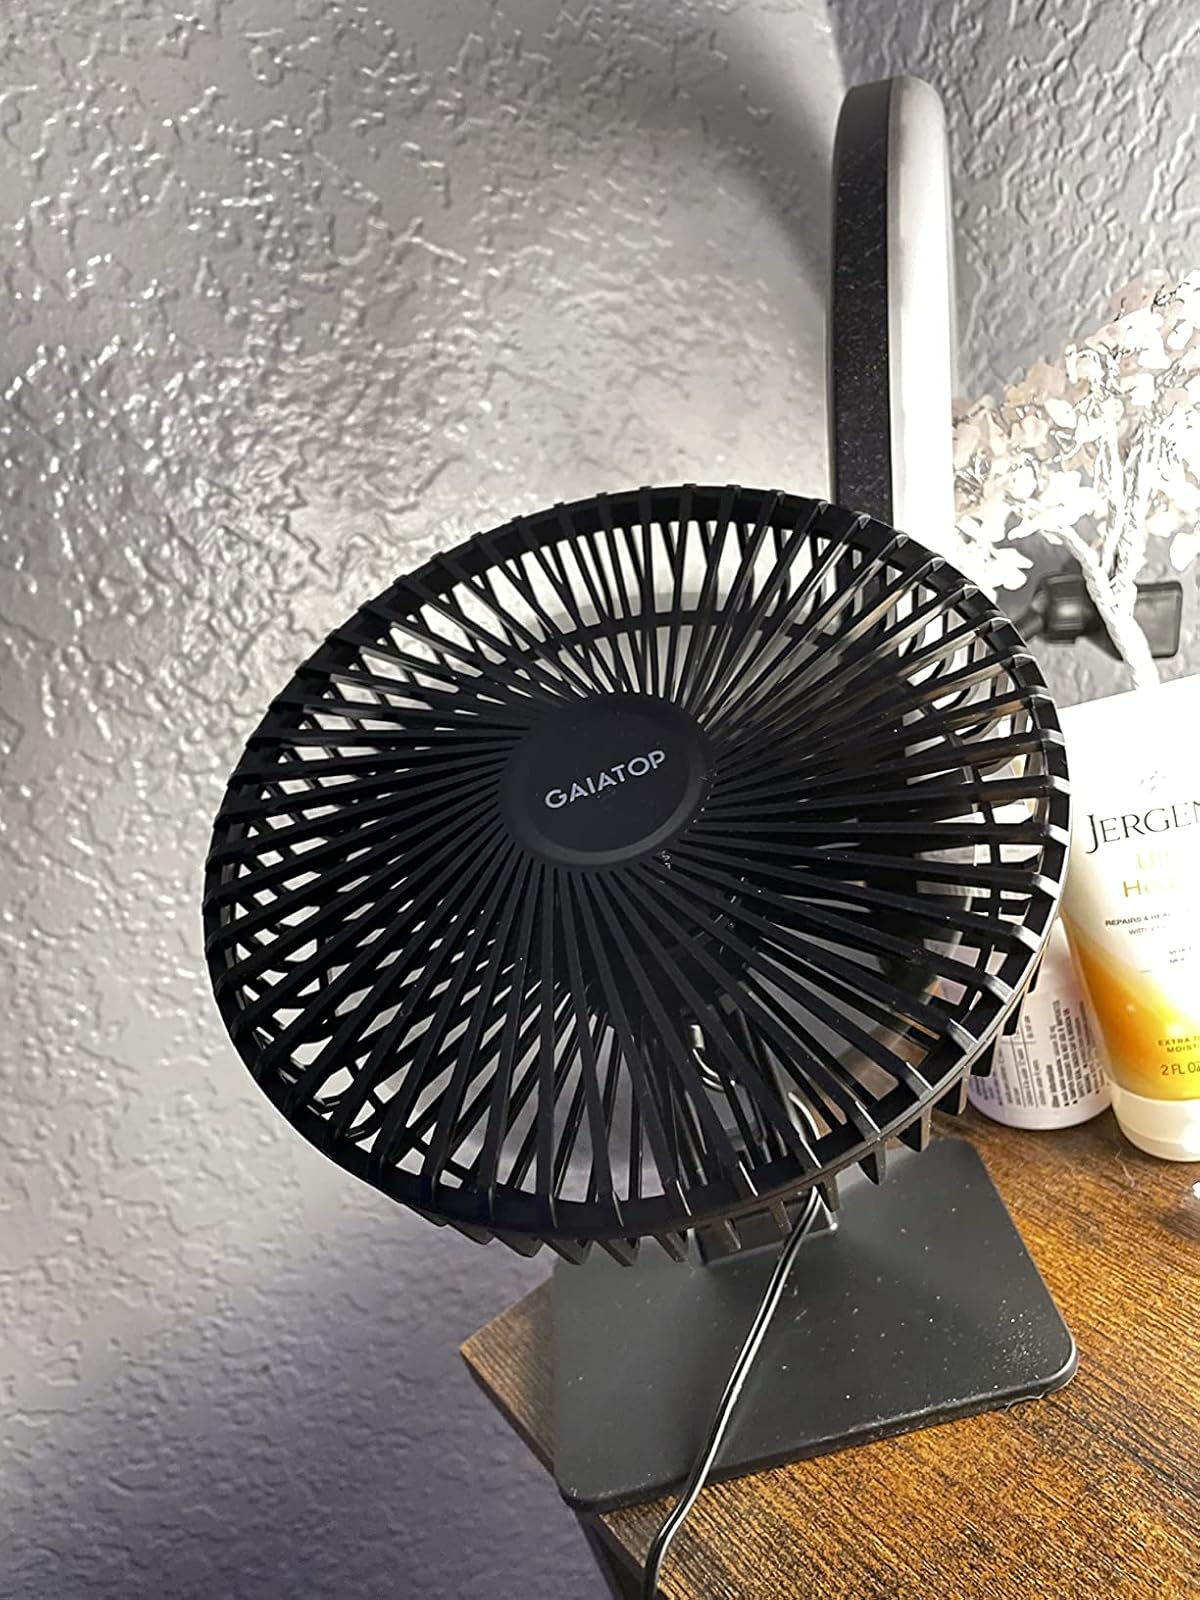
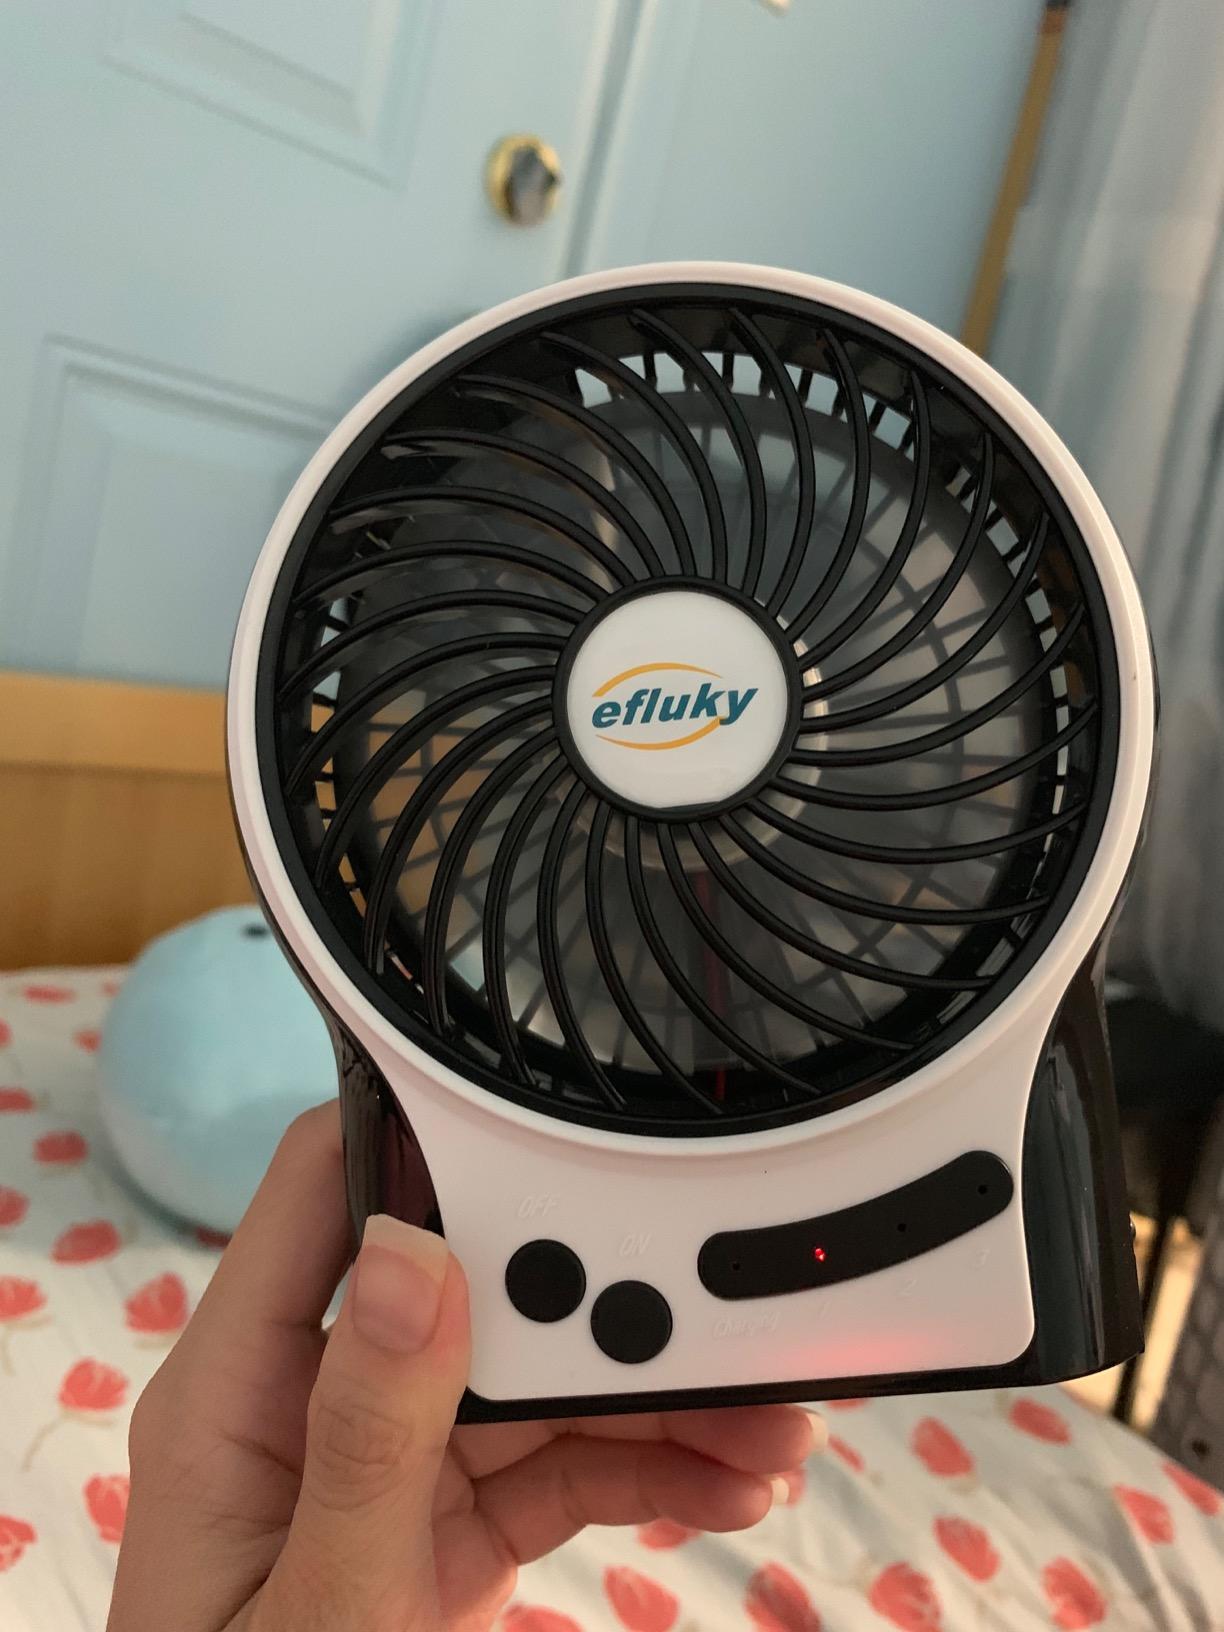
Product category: fan
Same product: no